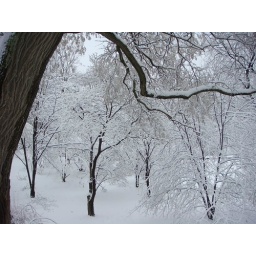
Arboretum trees in white